George John Wolf House

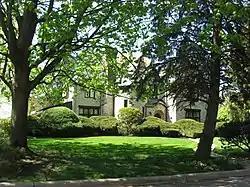
George John Wolf House, April 2012

George John Wolf House, also known as the Wolf-Knapp House, is a historic home located at Hammond, Lake County, Indiana. The house was built in 1929–1930, and is a two-story, roughly L-shaped, Tudor Revival style limestone dwelling with a slate roof. It features a two-story round tower with a conical roof enclosing a winding staircase.